Obverse and reverse

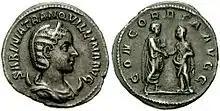
Roman imperial coin, struck , with the head of Tranquillina on the obverse, or front of the coin, and her marriage to GordianIII depicted on the reverse, or back side of the coin, in smaller scale; the coin exhibits the obverse"head", or frontand reverse"tail", or backconvention that still dominates much coinage today. Legend: SABINIA TRANQVILLINA AVG / CONCORDIA AVGG.

The obverse and reverse are the two flat faces of coins and some other two-sided objects, including paper money, flags, seals, medals, drawings, old master prints and other works of art, and printed fabrics. In this usage, "obverse" means the front face of the object and "reverse" means the back face. The obverse of a coin is commonly called "heads", because it often depicts the head of a prominent person, and the reverse "tails".